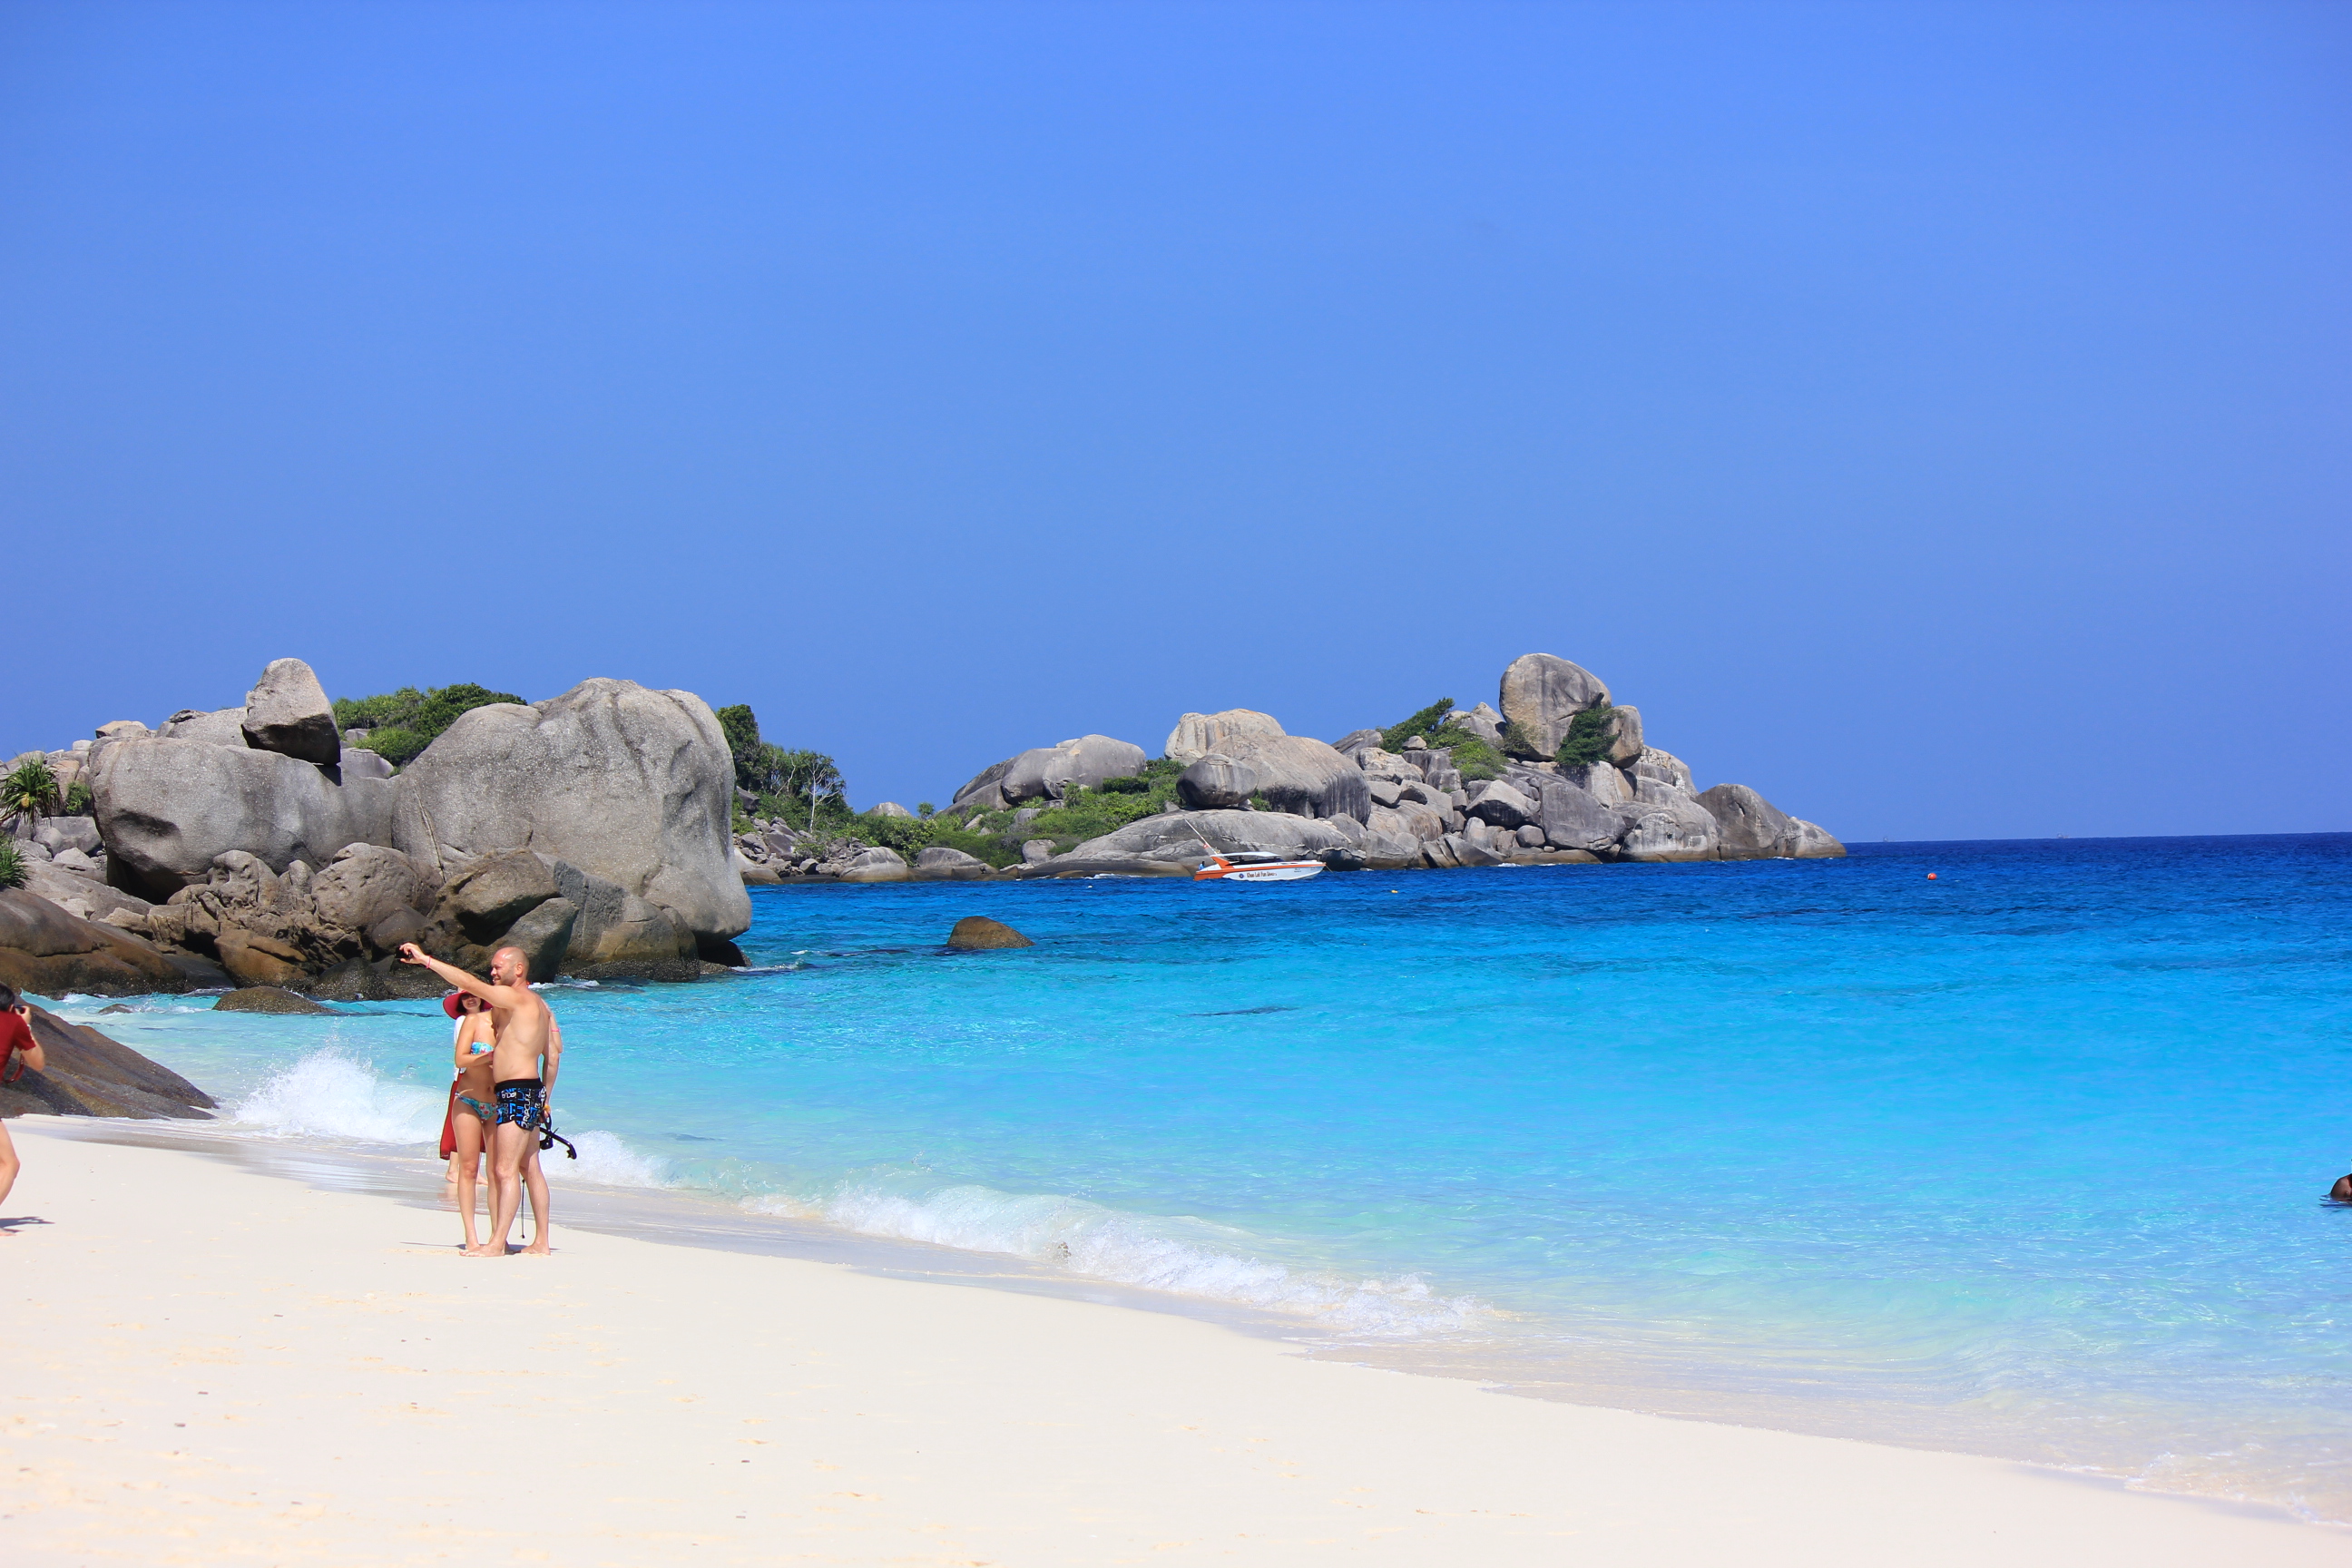
sea, body of water, beach, coast, vacation, coastal and oceanic landforms, ocean, shore, tourism, sky, rock, azure, summer, caribbean, fun, sand, promontory, travel, bay, tropics, holiday, tree, cape, leisure, headland, landscape, island, bight, formation, klippe, cliff, islet, wave